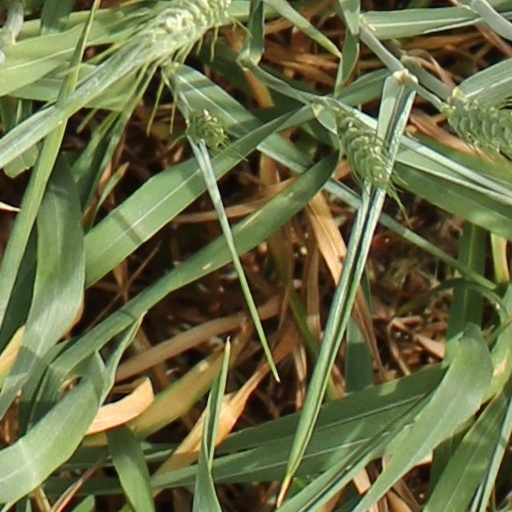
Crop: wheat